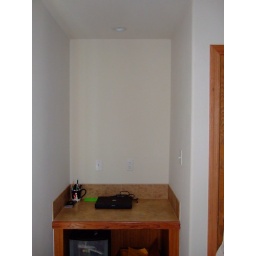
Built in computer desk